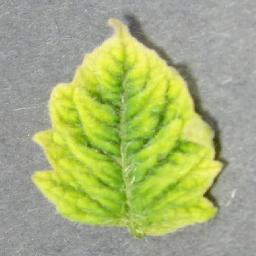
Label: Tomato___Tomato_Yellow_Leaf_Curl_Virus